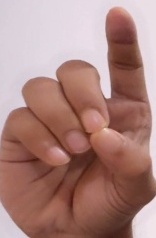
ASL sign: D